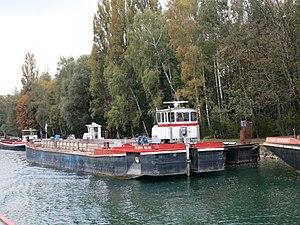
La Thièle, ou Thielle, en allemand : Zihl, est une rivière du bassin rhénan, née dans la plaine de l'Orbe de la confluence du Talent et de l'Orbe.